Montevideo

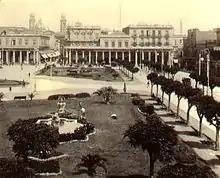
Plaza Independencia around 1900.

Uruguay's 1830s were dominated by the confrontation between Manuel Oribe and Fructuoso Rivera, the two revolutionary leaders who had fought against the Empire of Brazil under the command of Lavalleja, each of whom had become the "caudillo" of their respective faction. Politics were divided between Oribe's "Blancos" ("whites"), represented by the National Party, and Rivera's "Colorados" ("reds"), represented by the Colorado Party, with each party's name taken from the color of its emblems. In 1838, Oribe was forced to resign from the presidency; he established a rebel army and began a long civil war, the Guerra Grande, which lasted until 1851.